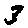
Label: 3